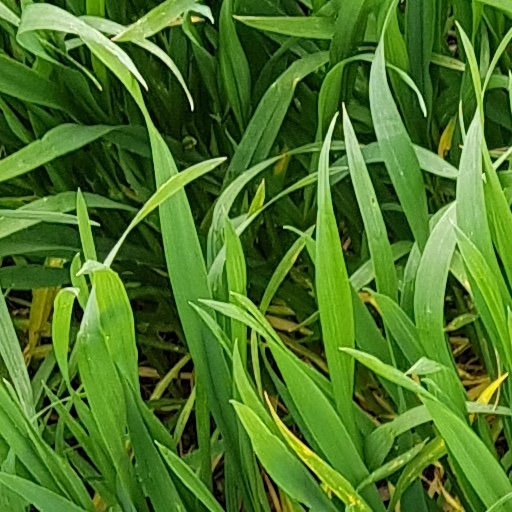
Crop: wheat